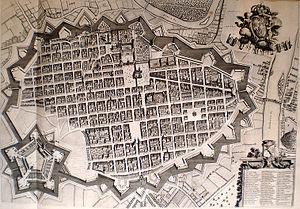
Le Theatrum statuum Regiae Celsitudinis Sabaudiæ Ducis ou encore Theatrum Statuum Sabaudiæ, couramment abrégé en Theatrum Sabaudiæ, est une représentation iconographique et cartographique des États de la maison de Savoie au temps de Charles-Emmanuel II de Savoie, duc de Savoie, prince de Piémont et roy de Chypre, réalisé au cours du XVIIᵉ siècle.